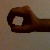
The image shows a hand gesture representing the number 0 in Indian Sign Language.